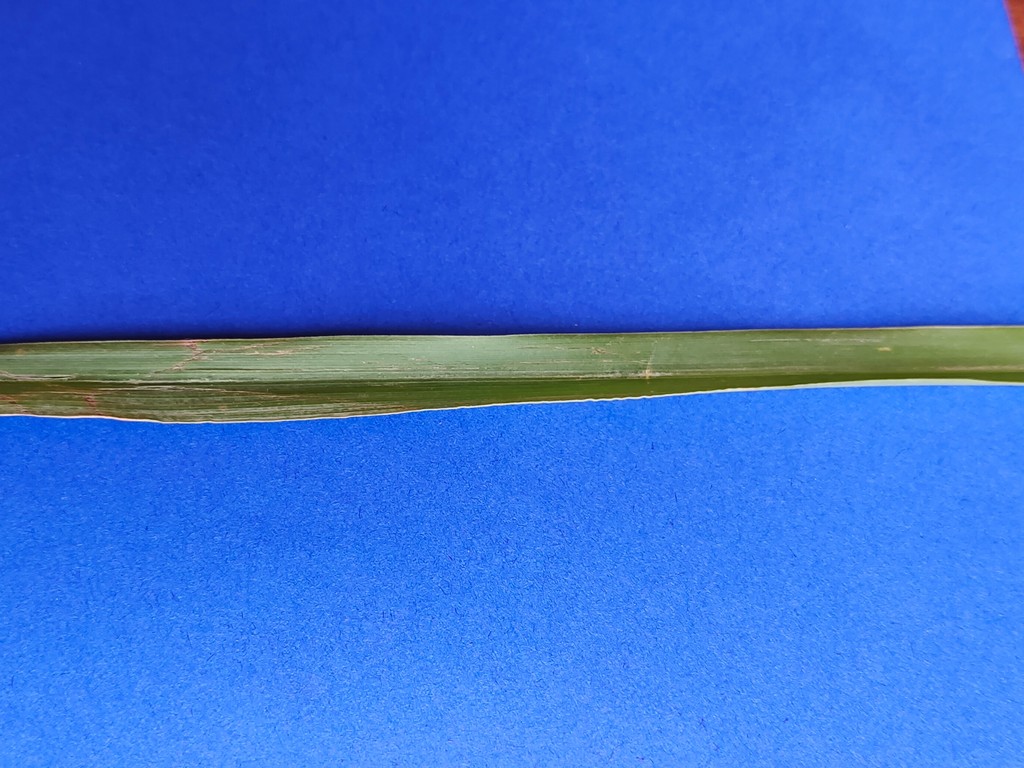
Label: Unhealthy